Hucclecote

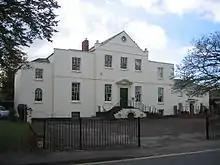
Hucclecote Court, currently the offices of a local firm of solicitors

Ermin Way through Hucclecote was a major trunk route until the construction of the Brockworth Bypass in 1995. Until the construction of the Severn Bridge in 1966, this was a strategic route from the south of England to south Wales, as the lowest bridge crossing of the River Severn was at Gloucester.